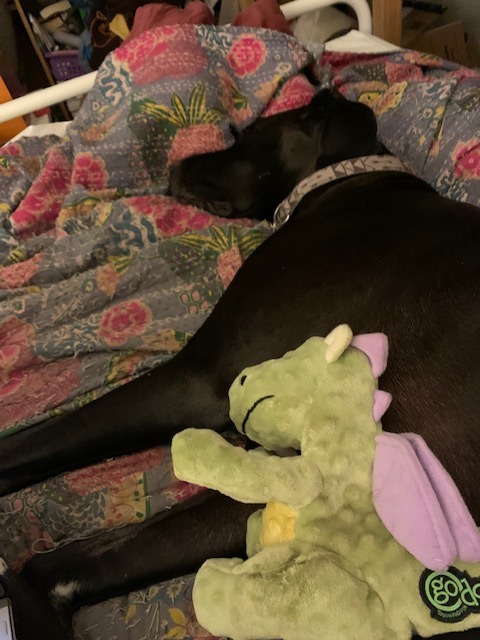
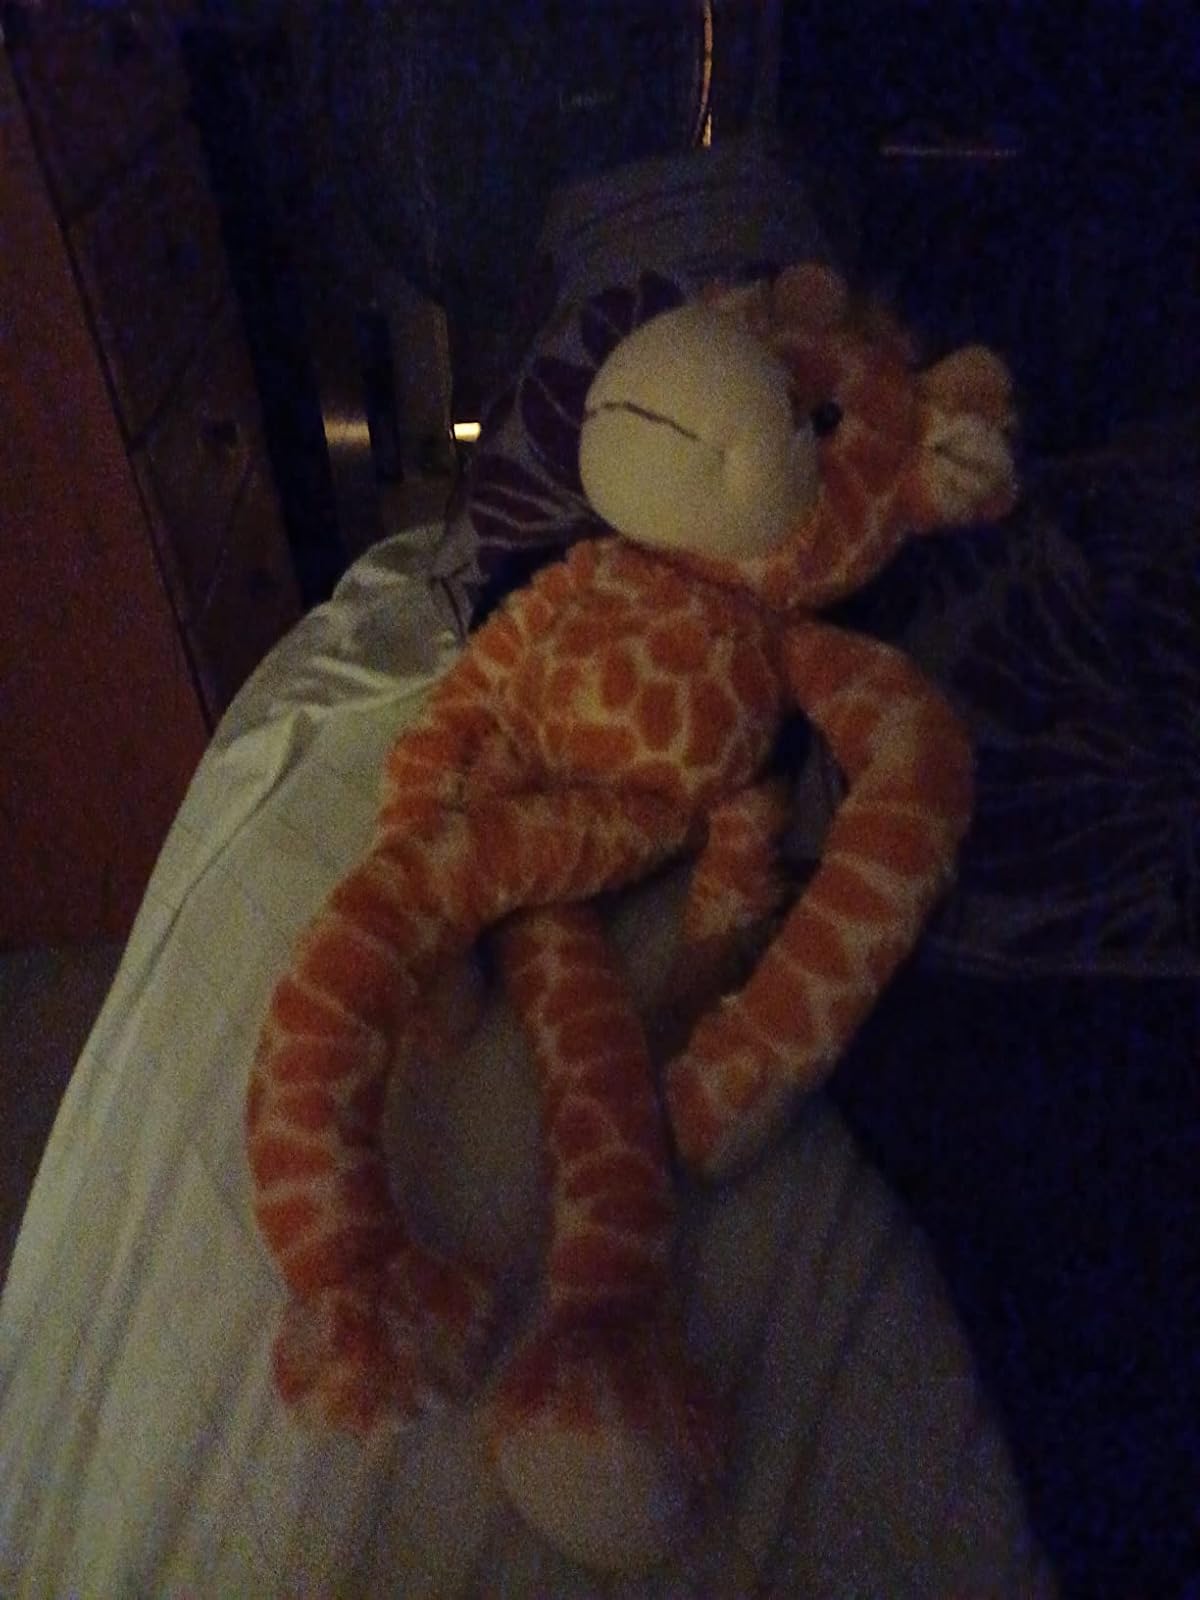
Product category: items_toy
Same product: no